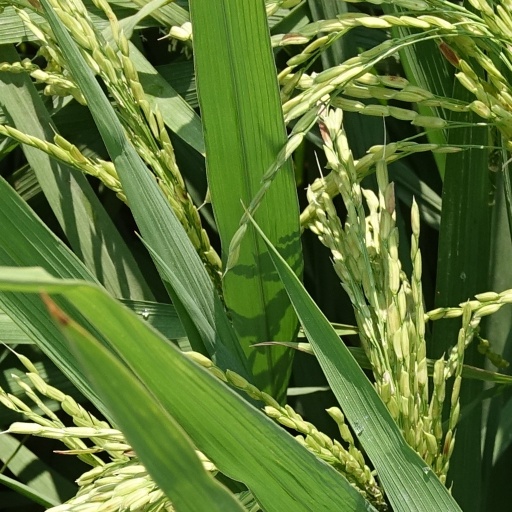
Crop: rice